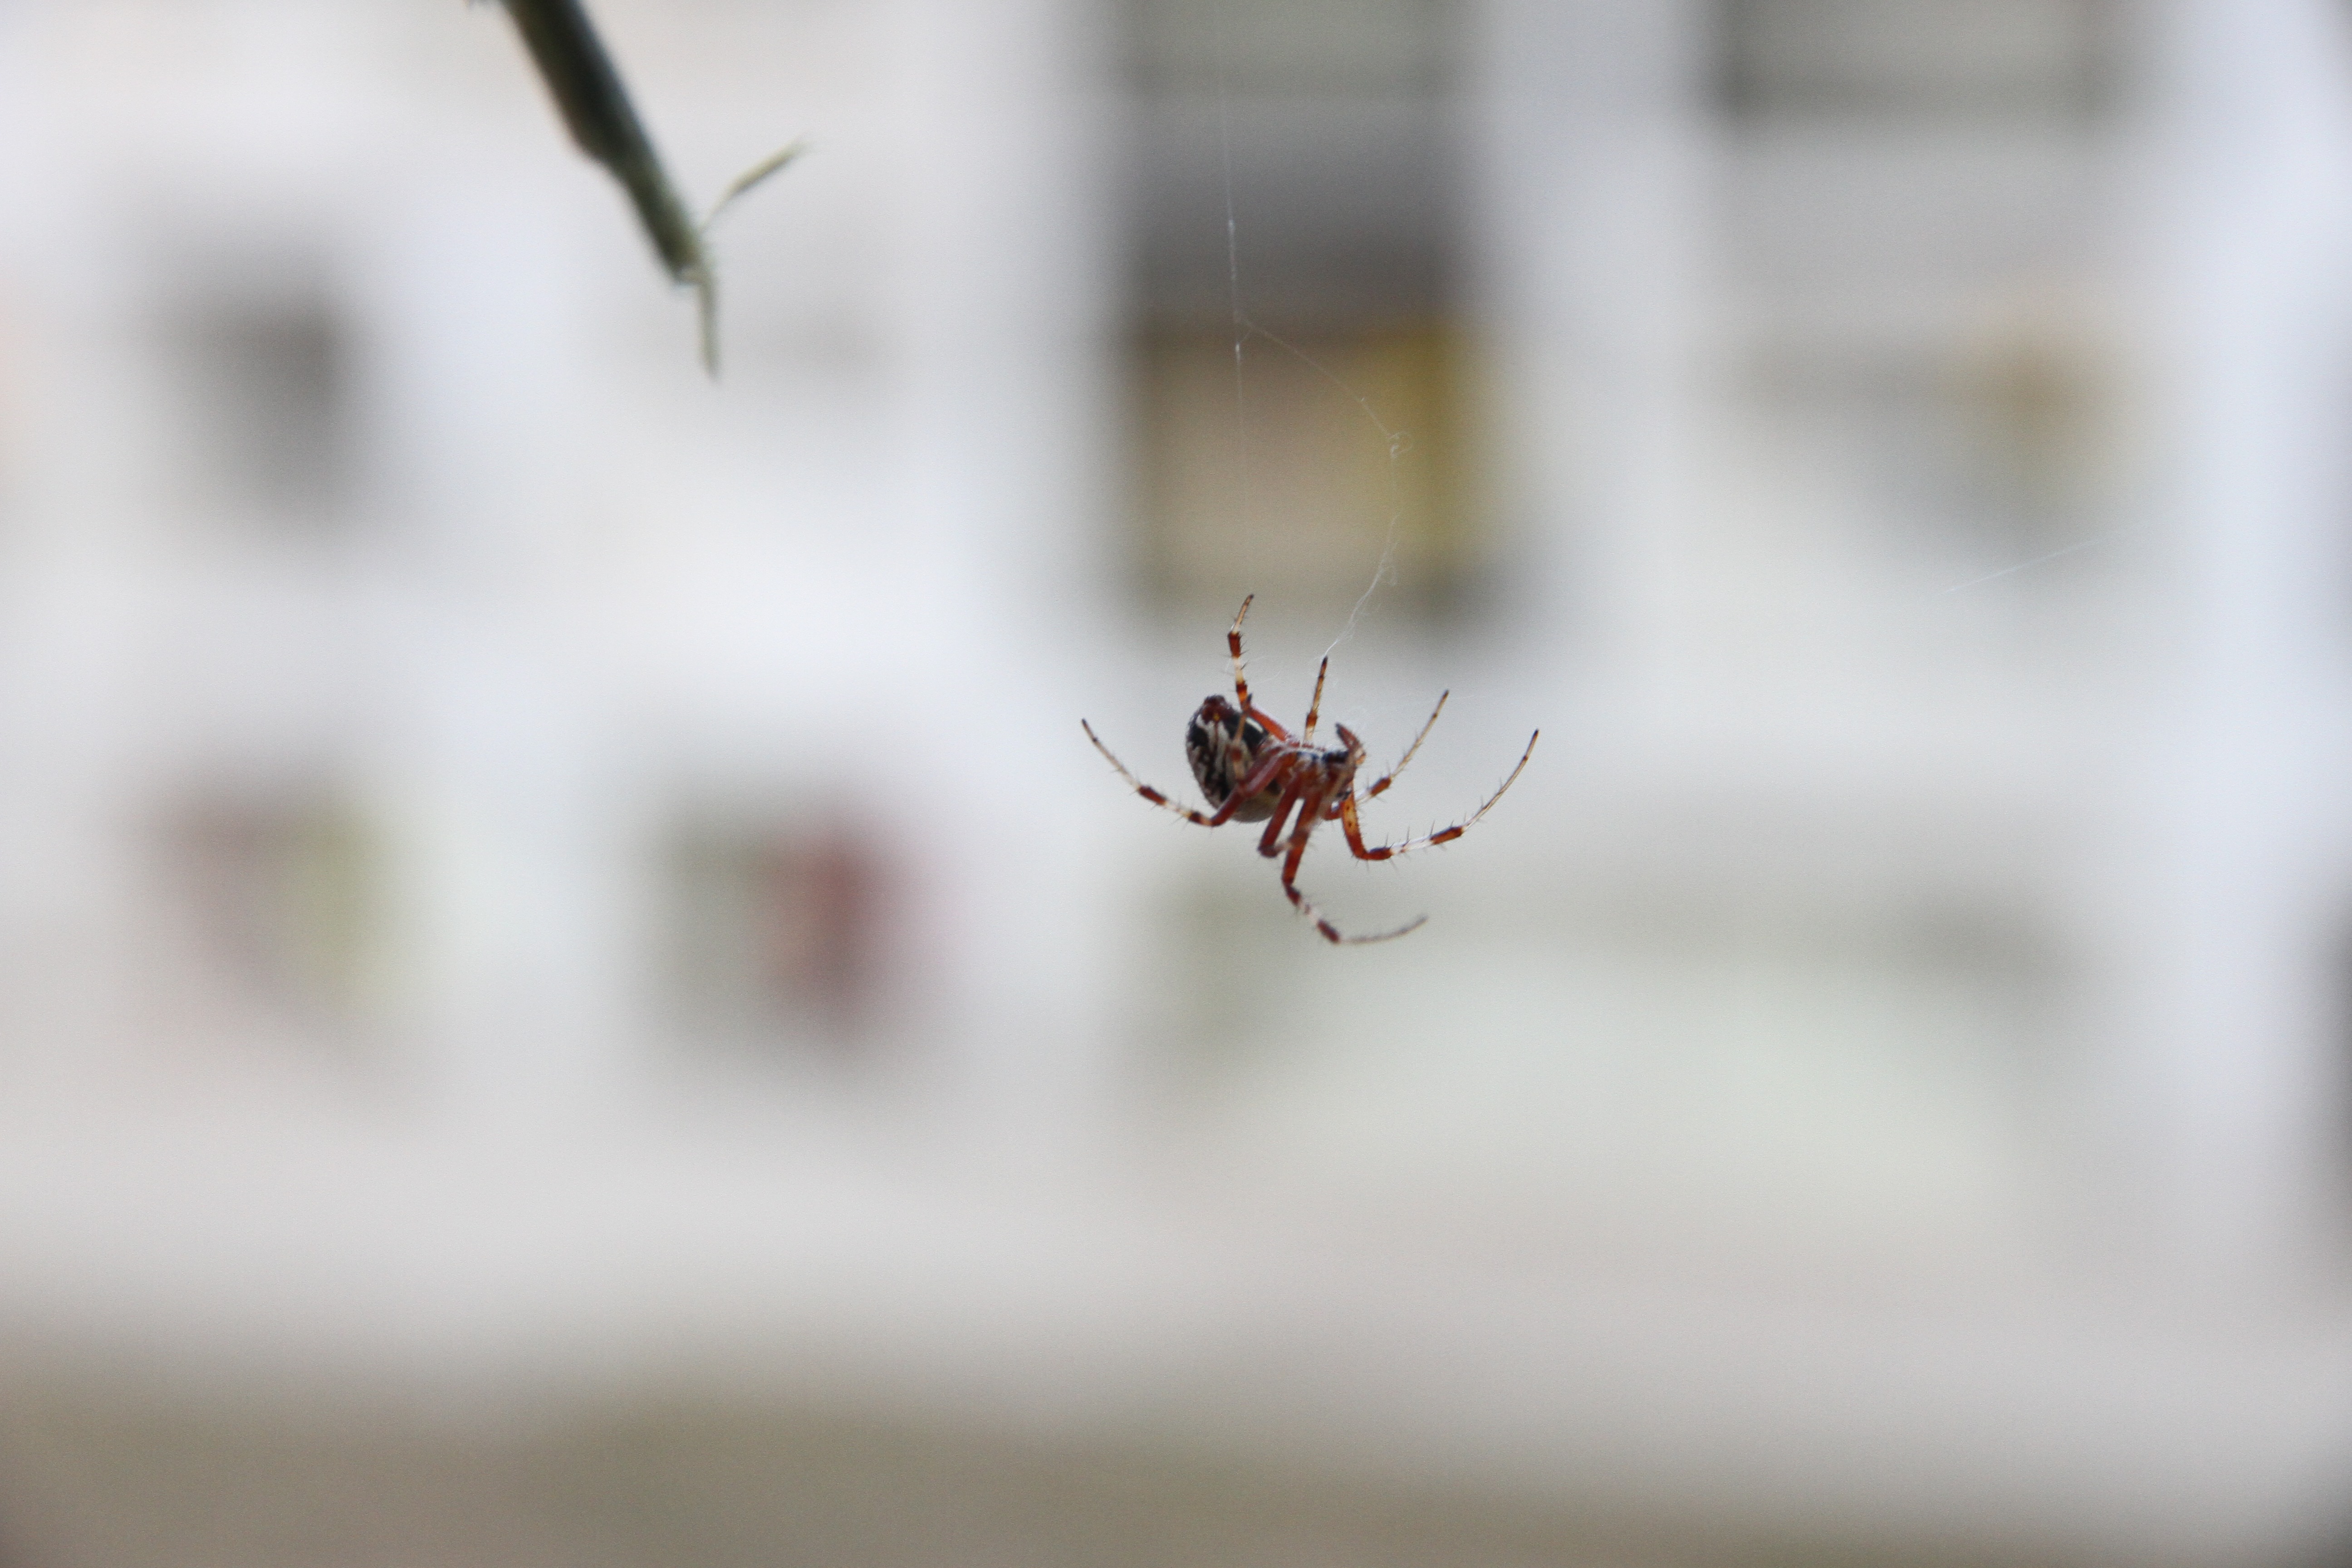
photography, predator, fauna, invertebrate, close up, spider, arachnid, arachnids, macro photography, arthropod